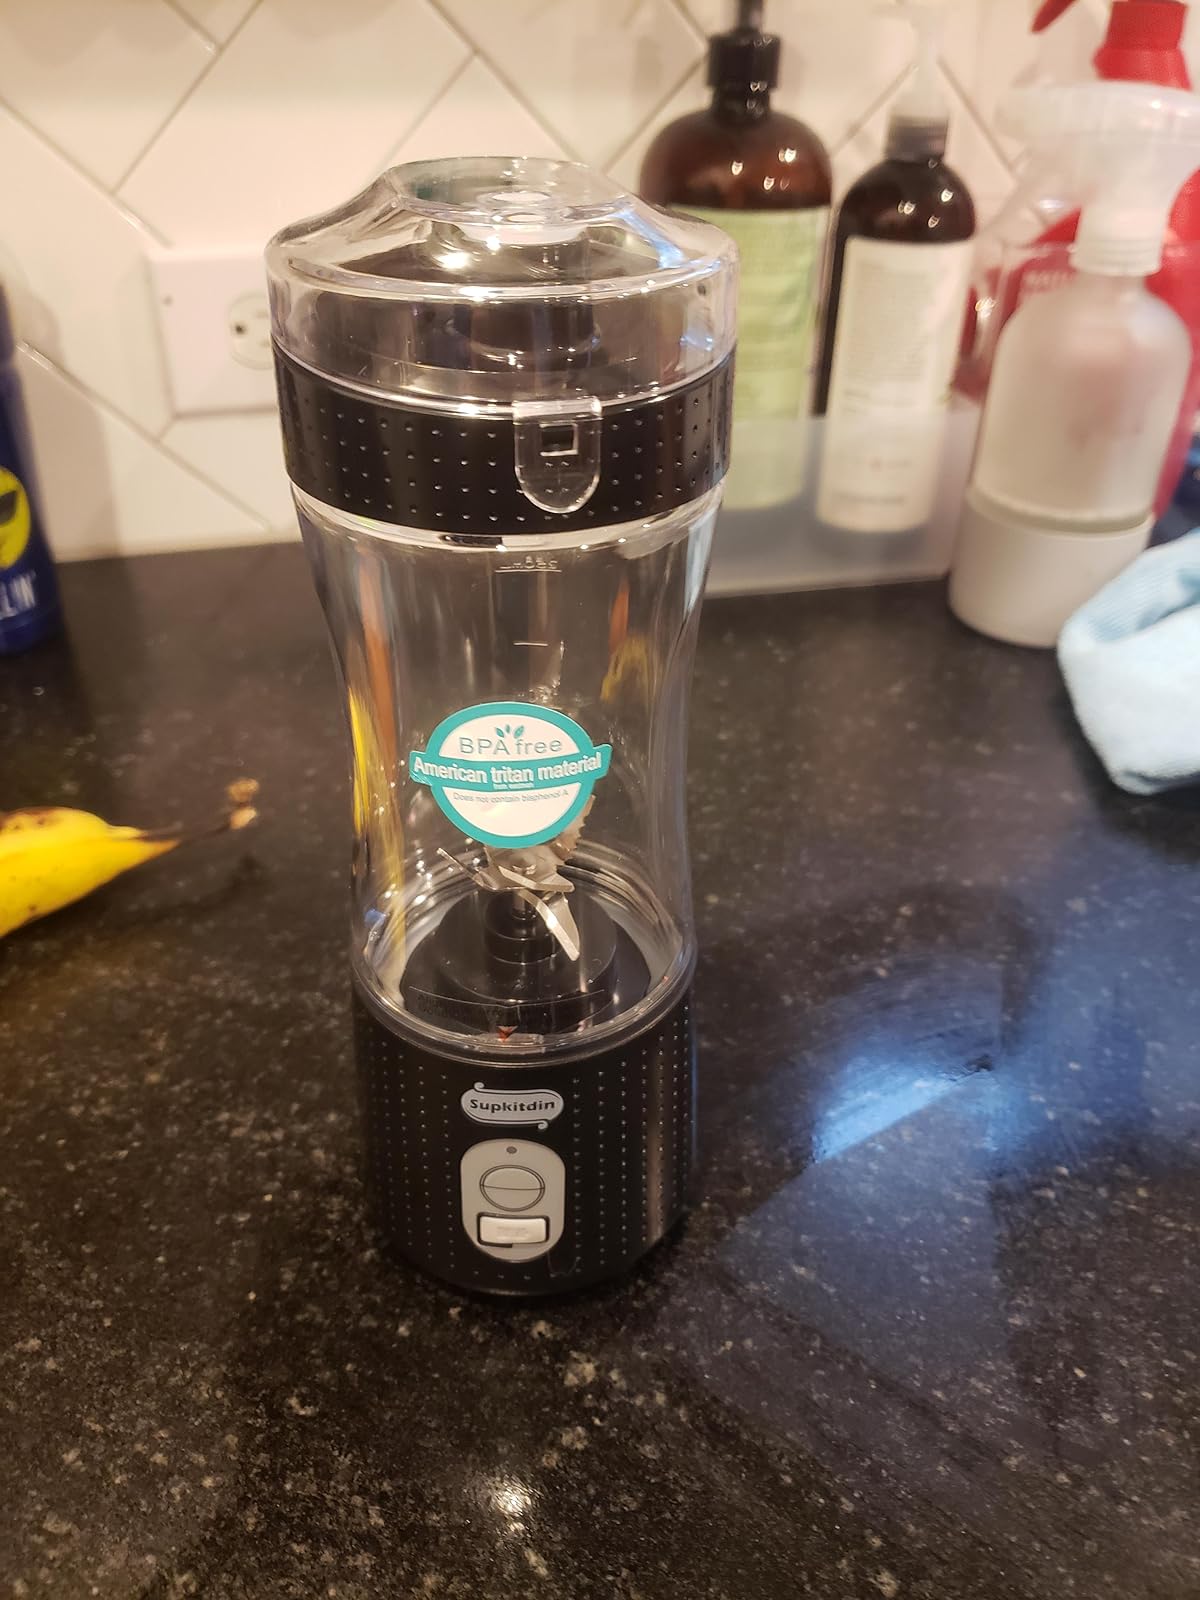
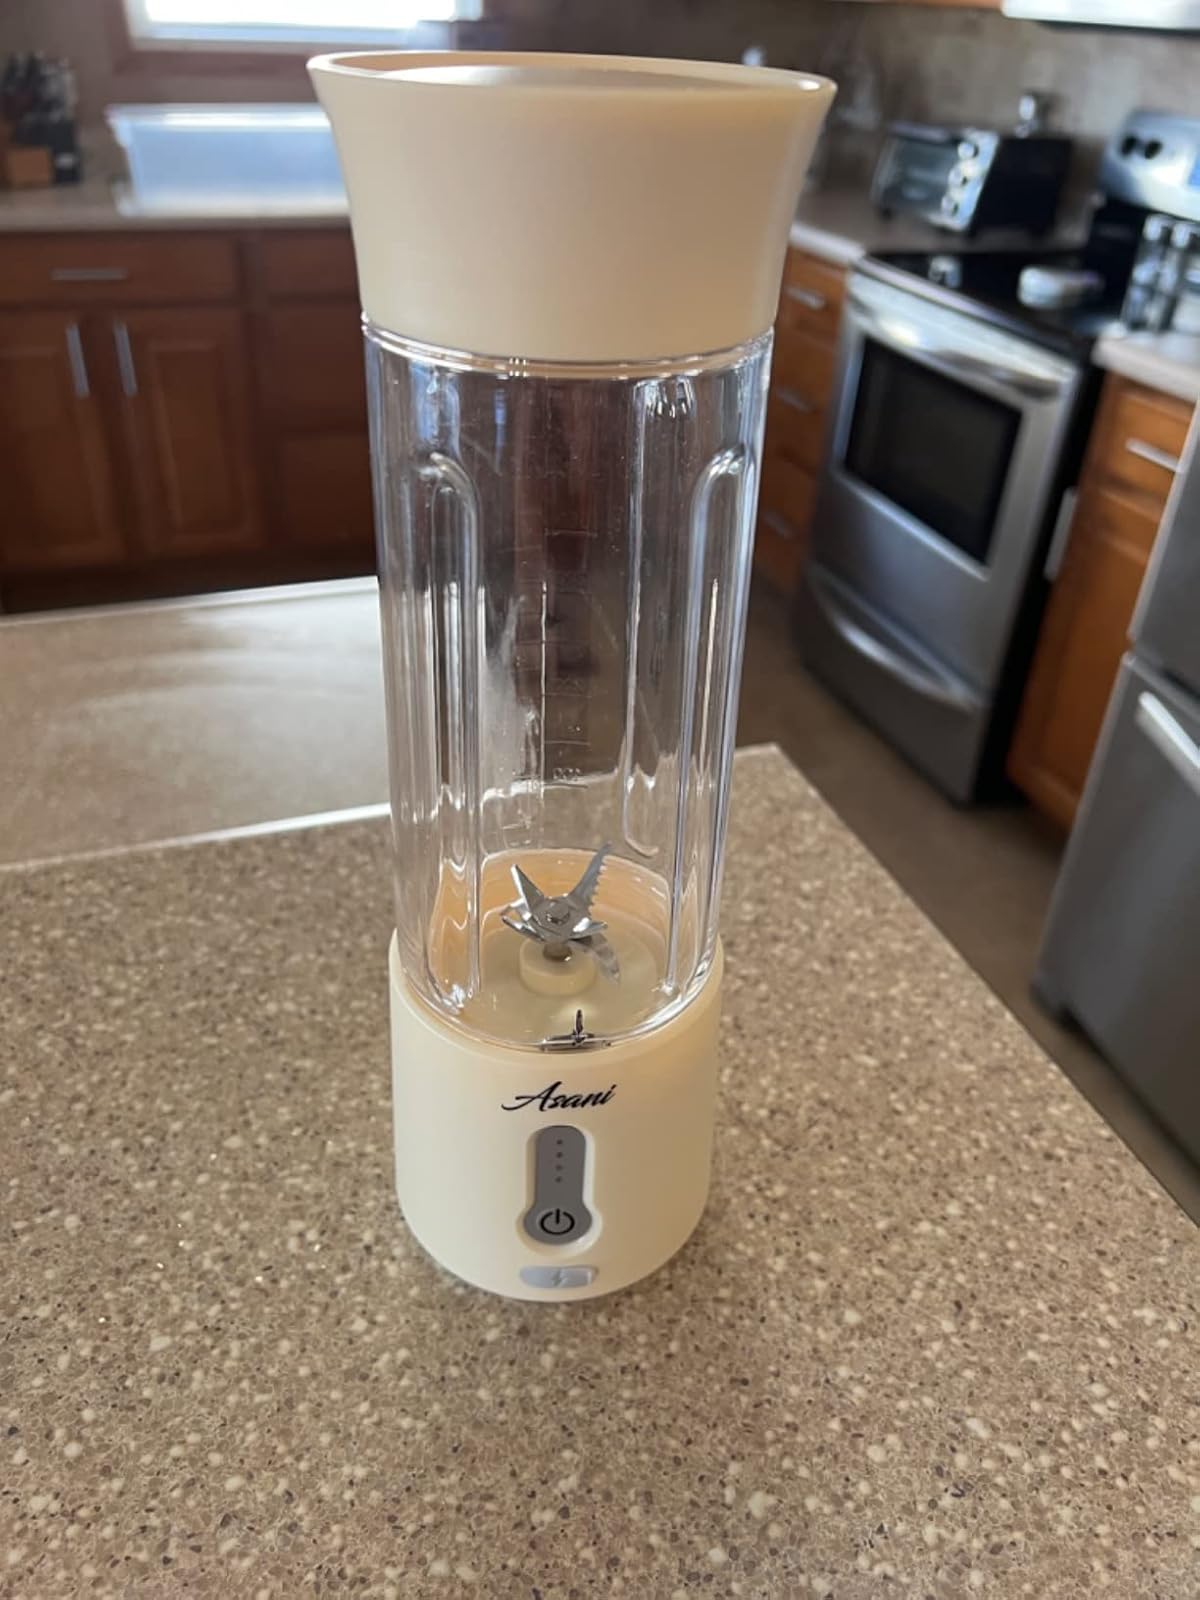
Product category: items_blender
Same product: no